Longan witches broom-associated virus

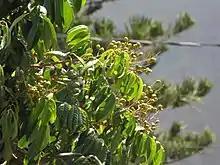
Healthy longan foliage

The disease stops young leaves from expanding and distorts mature leaves. Leaves may show vein clearing (yellowed veins), slight blistering, and necrosis. New leaves are smaller, duller, and have rolled margins. Infected leaves are crinkled, narrow, and typically fall off early. Under a microscope, infected affected bud leaflets may have longer trichomes (hairs), but this may be caused by co-infection with mites and not the virus itself. Infected branches have shoots that grow into dense clusters, which display the eponymous 'witches broom.' The inflorescences do not extend fully, resulting in distorted flowers with crowded panicles. The flowers then produce small, empty fruit if they do so at all. Otherwise the flowers prematurely fall off, leaving a feature looking like a broom. Younger trees typically display more symptoms than mature trees.